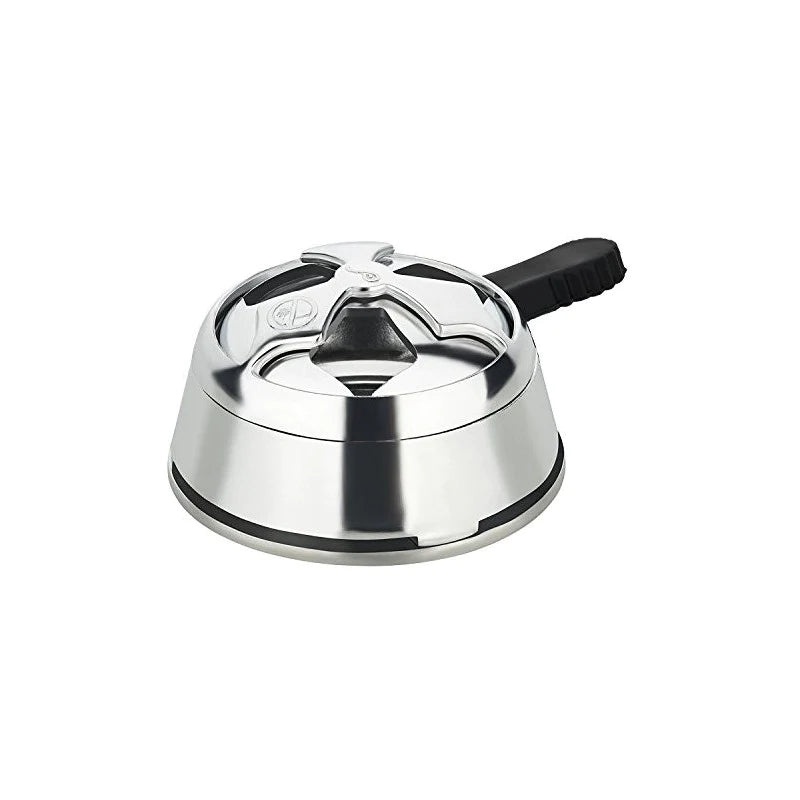
Varmeregulator Enkelthåndtag
Brand: Varmeregulator
Category: Home & Garden > Kitchen & Dining > Kitchen Appliance Accessories > Coffee Maker & Espresso Machine Accessories > Coffee Maker & Espresso Machine Replacement Parts > Coffee Making Kits